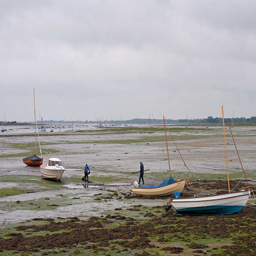
Four boats grounded because of low tide.
Several sail boats laying on a muddy beach with men working.
There are four small boats on the beach.
Boats sit on the dirt where water once sat.
Man and boats on the sand in low tide.